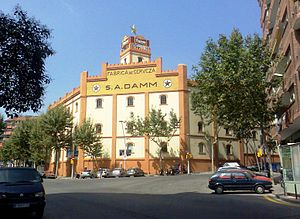
Estrella Damm
Bryggeriet S.A. Damm i Barcelona
Estrella Damm er en spansk pilsnerøl fra Barcelona i Catalonien. Øllet produceres af bryggeriet S.A. Damm, og er blevet lavet siden 1876.